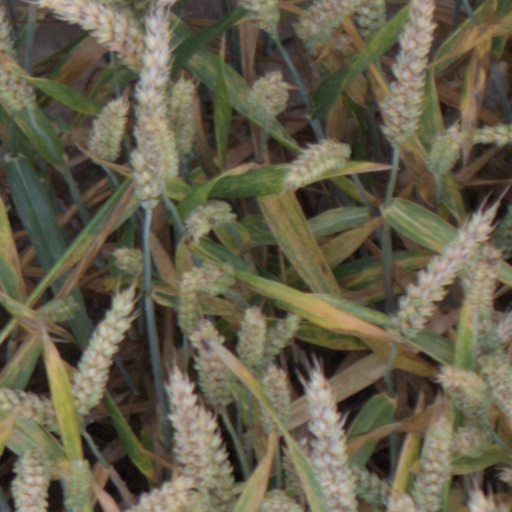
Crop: wheat